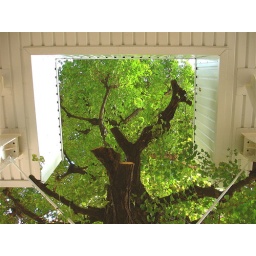
tree in a white frame